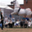
Label: horse